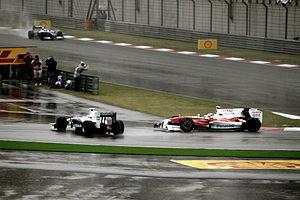
Le Grand Prix de Chine 2009, disputé sur le circuit international de Shanghai le 19 avril 2009, est la 806ᵉ épreuve du championnat du monde de Formule 1 courue depuis 1950 et la troisième manche du championnat 2009.